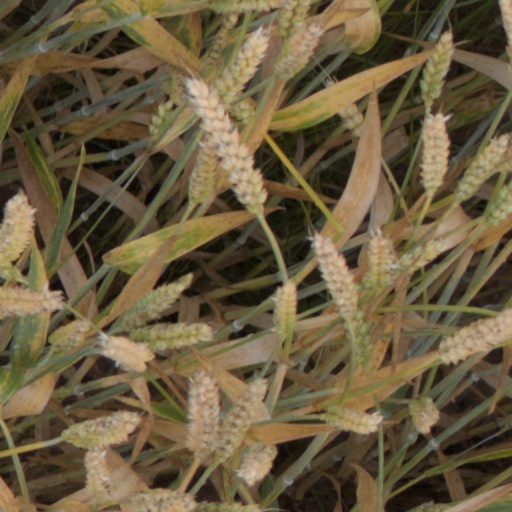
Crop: wheat